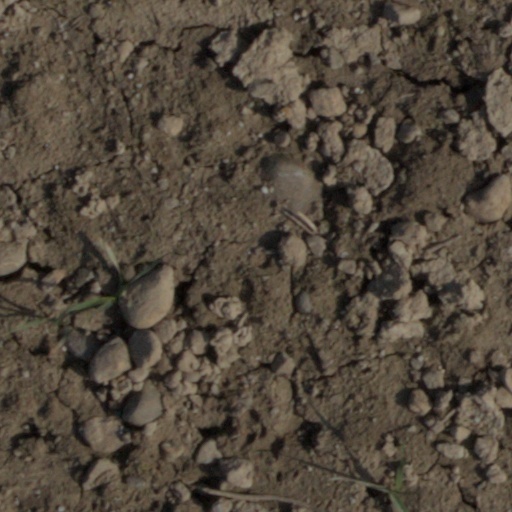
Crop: wheat